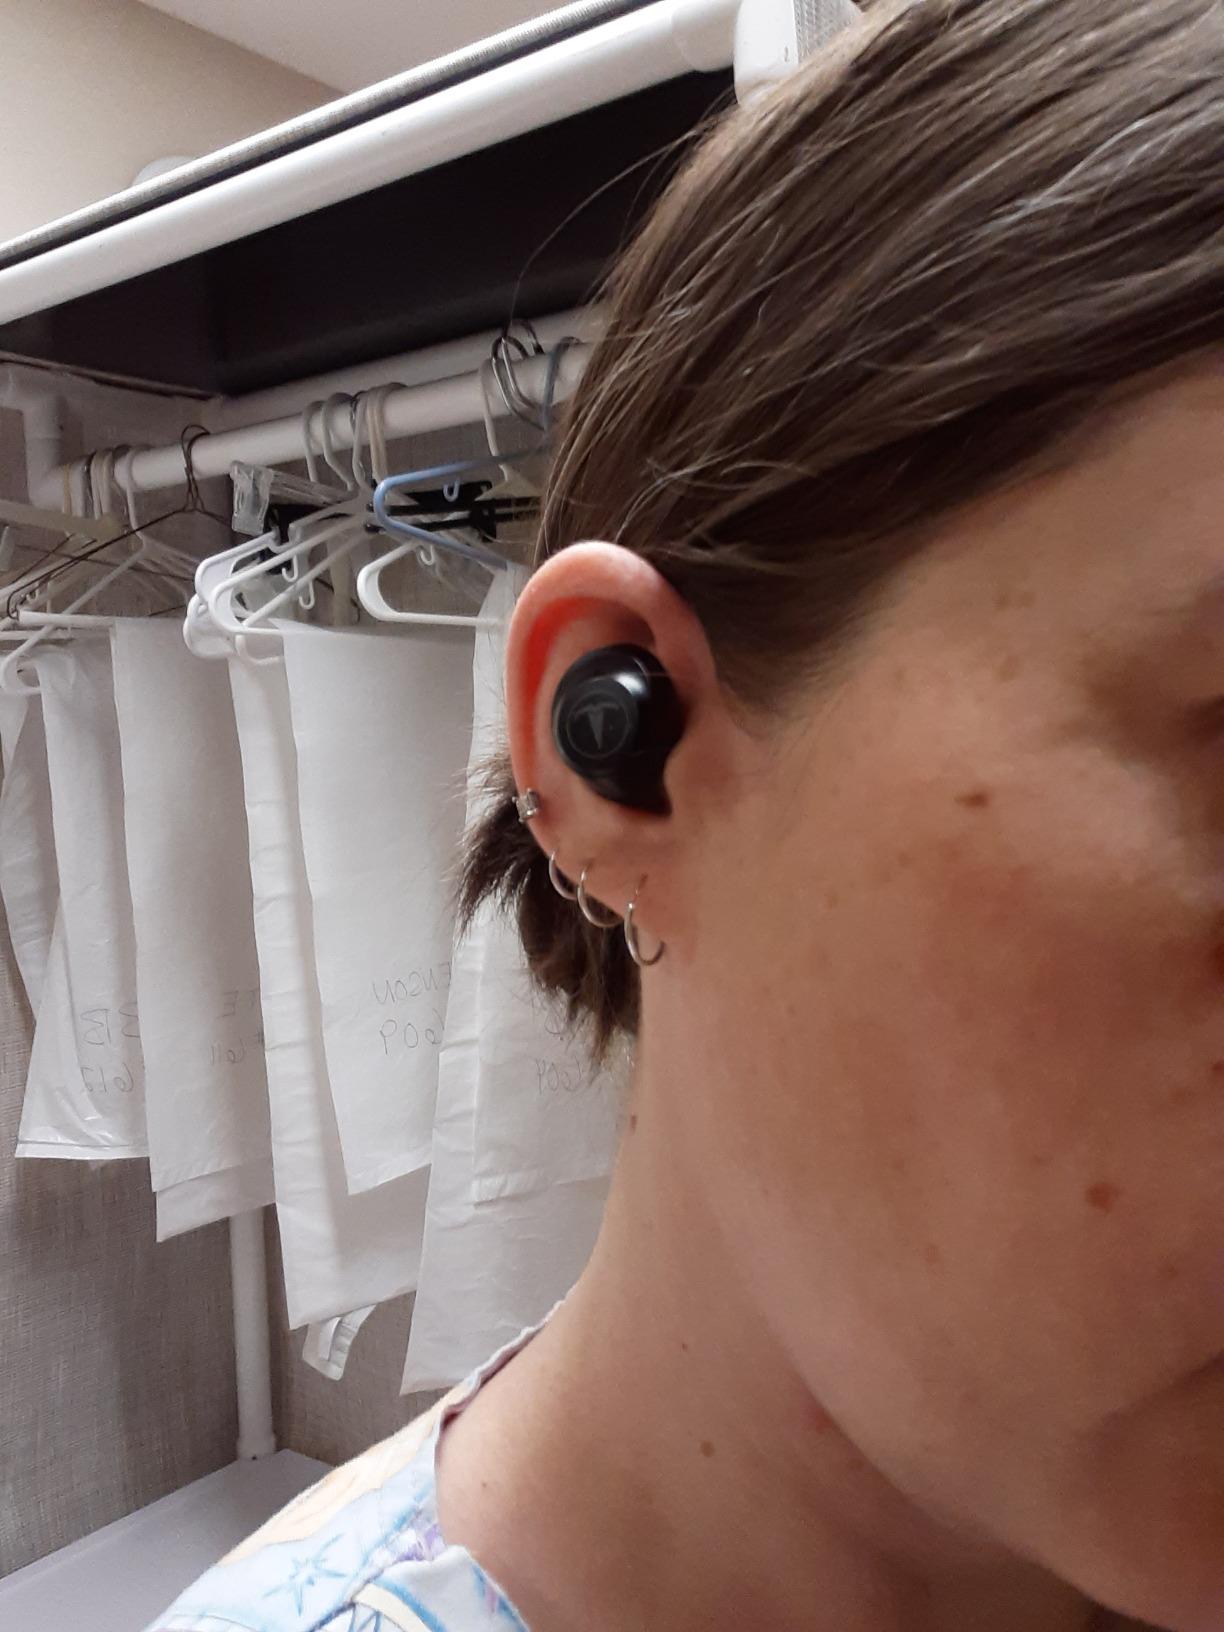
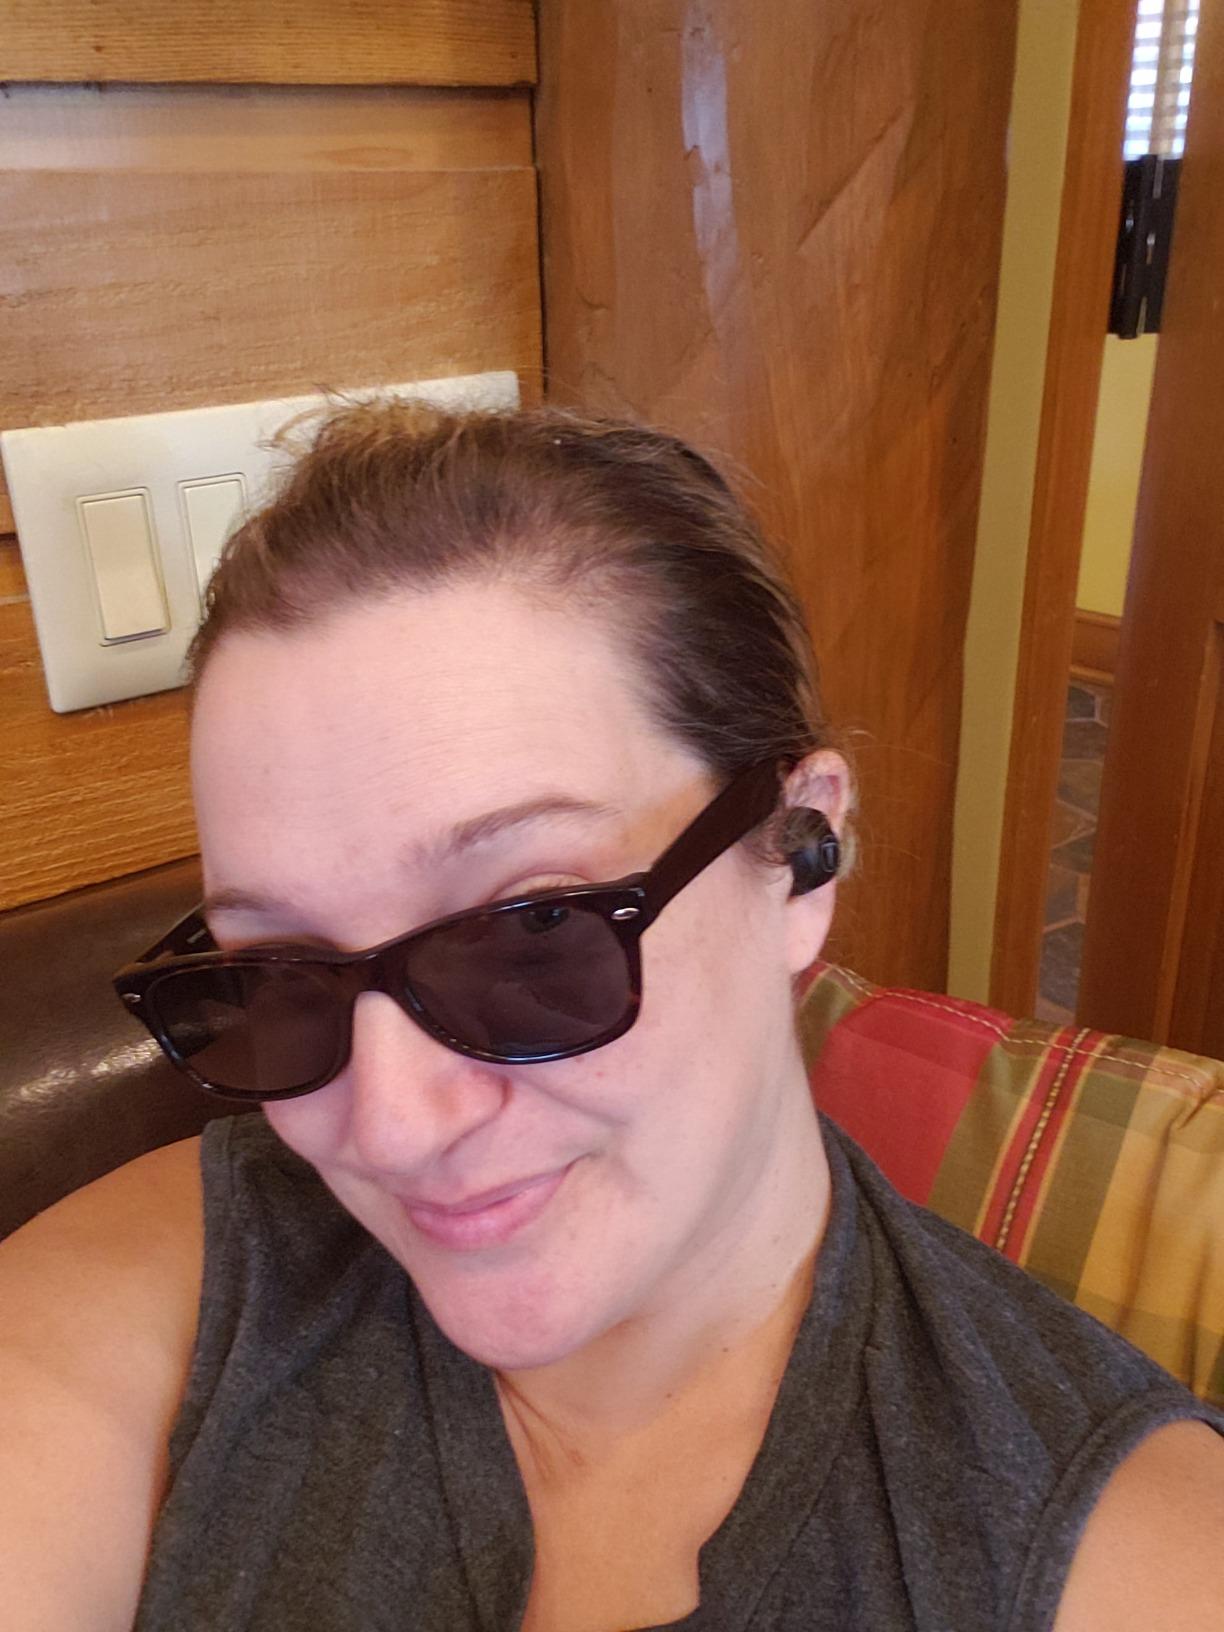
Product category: earbuds
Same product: yes